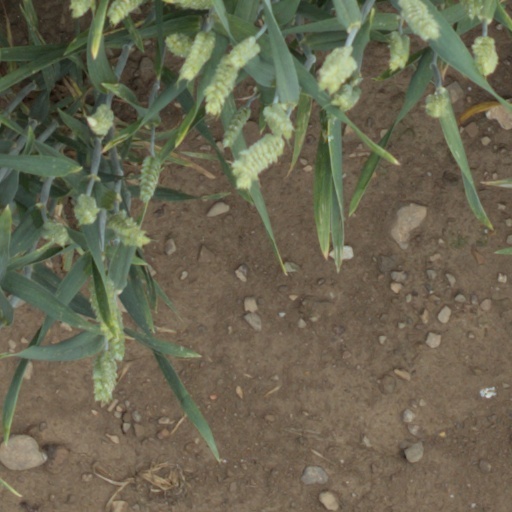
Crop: wheat